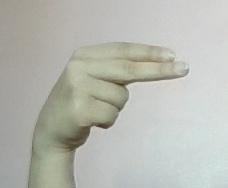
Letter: ain